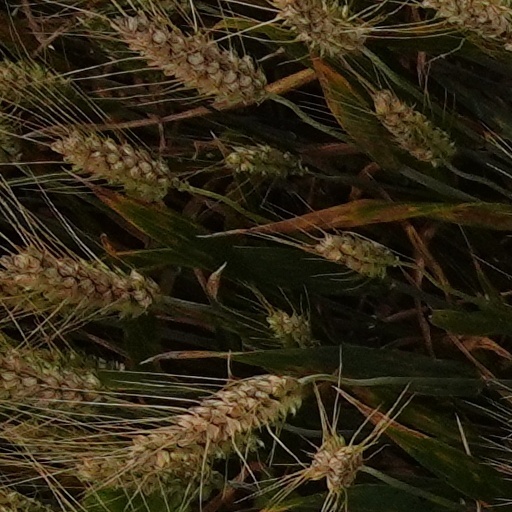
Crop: wheat